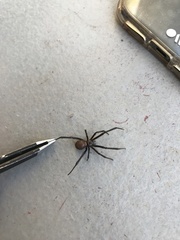
Species: Lactrodectus_hesperus